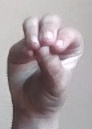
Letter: ha